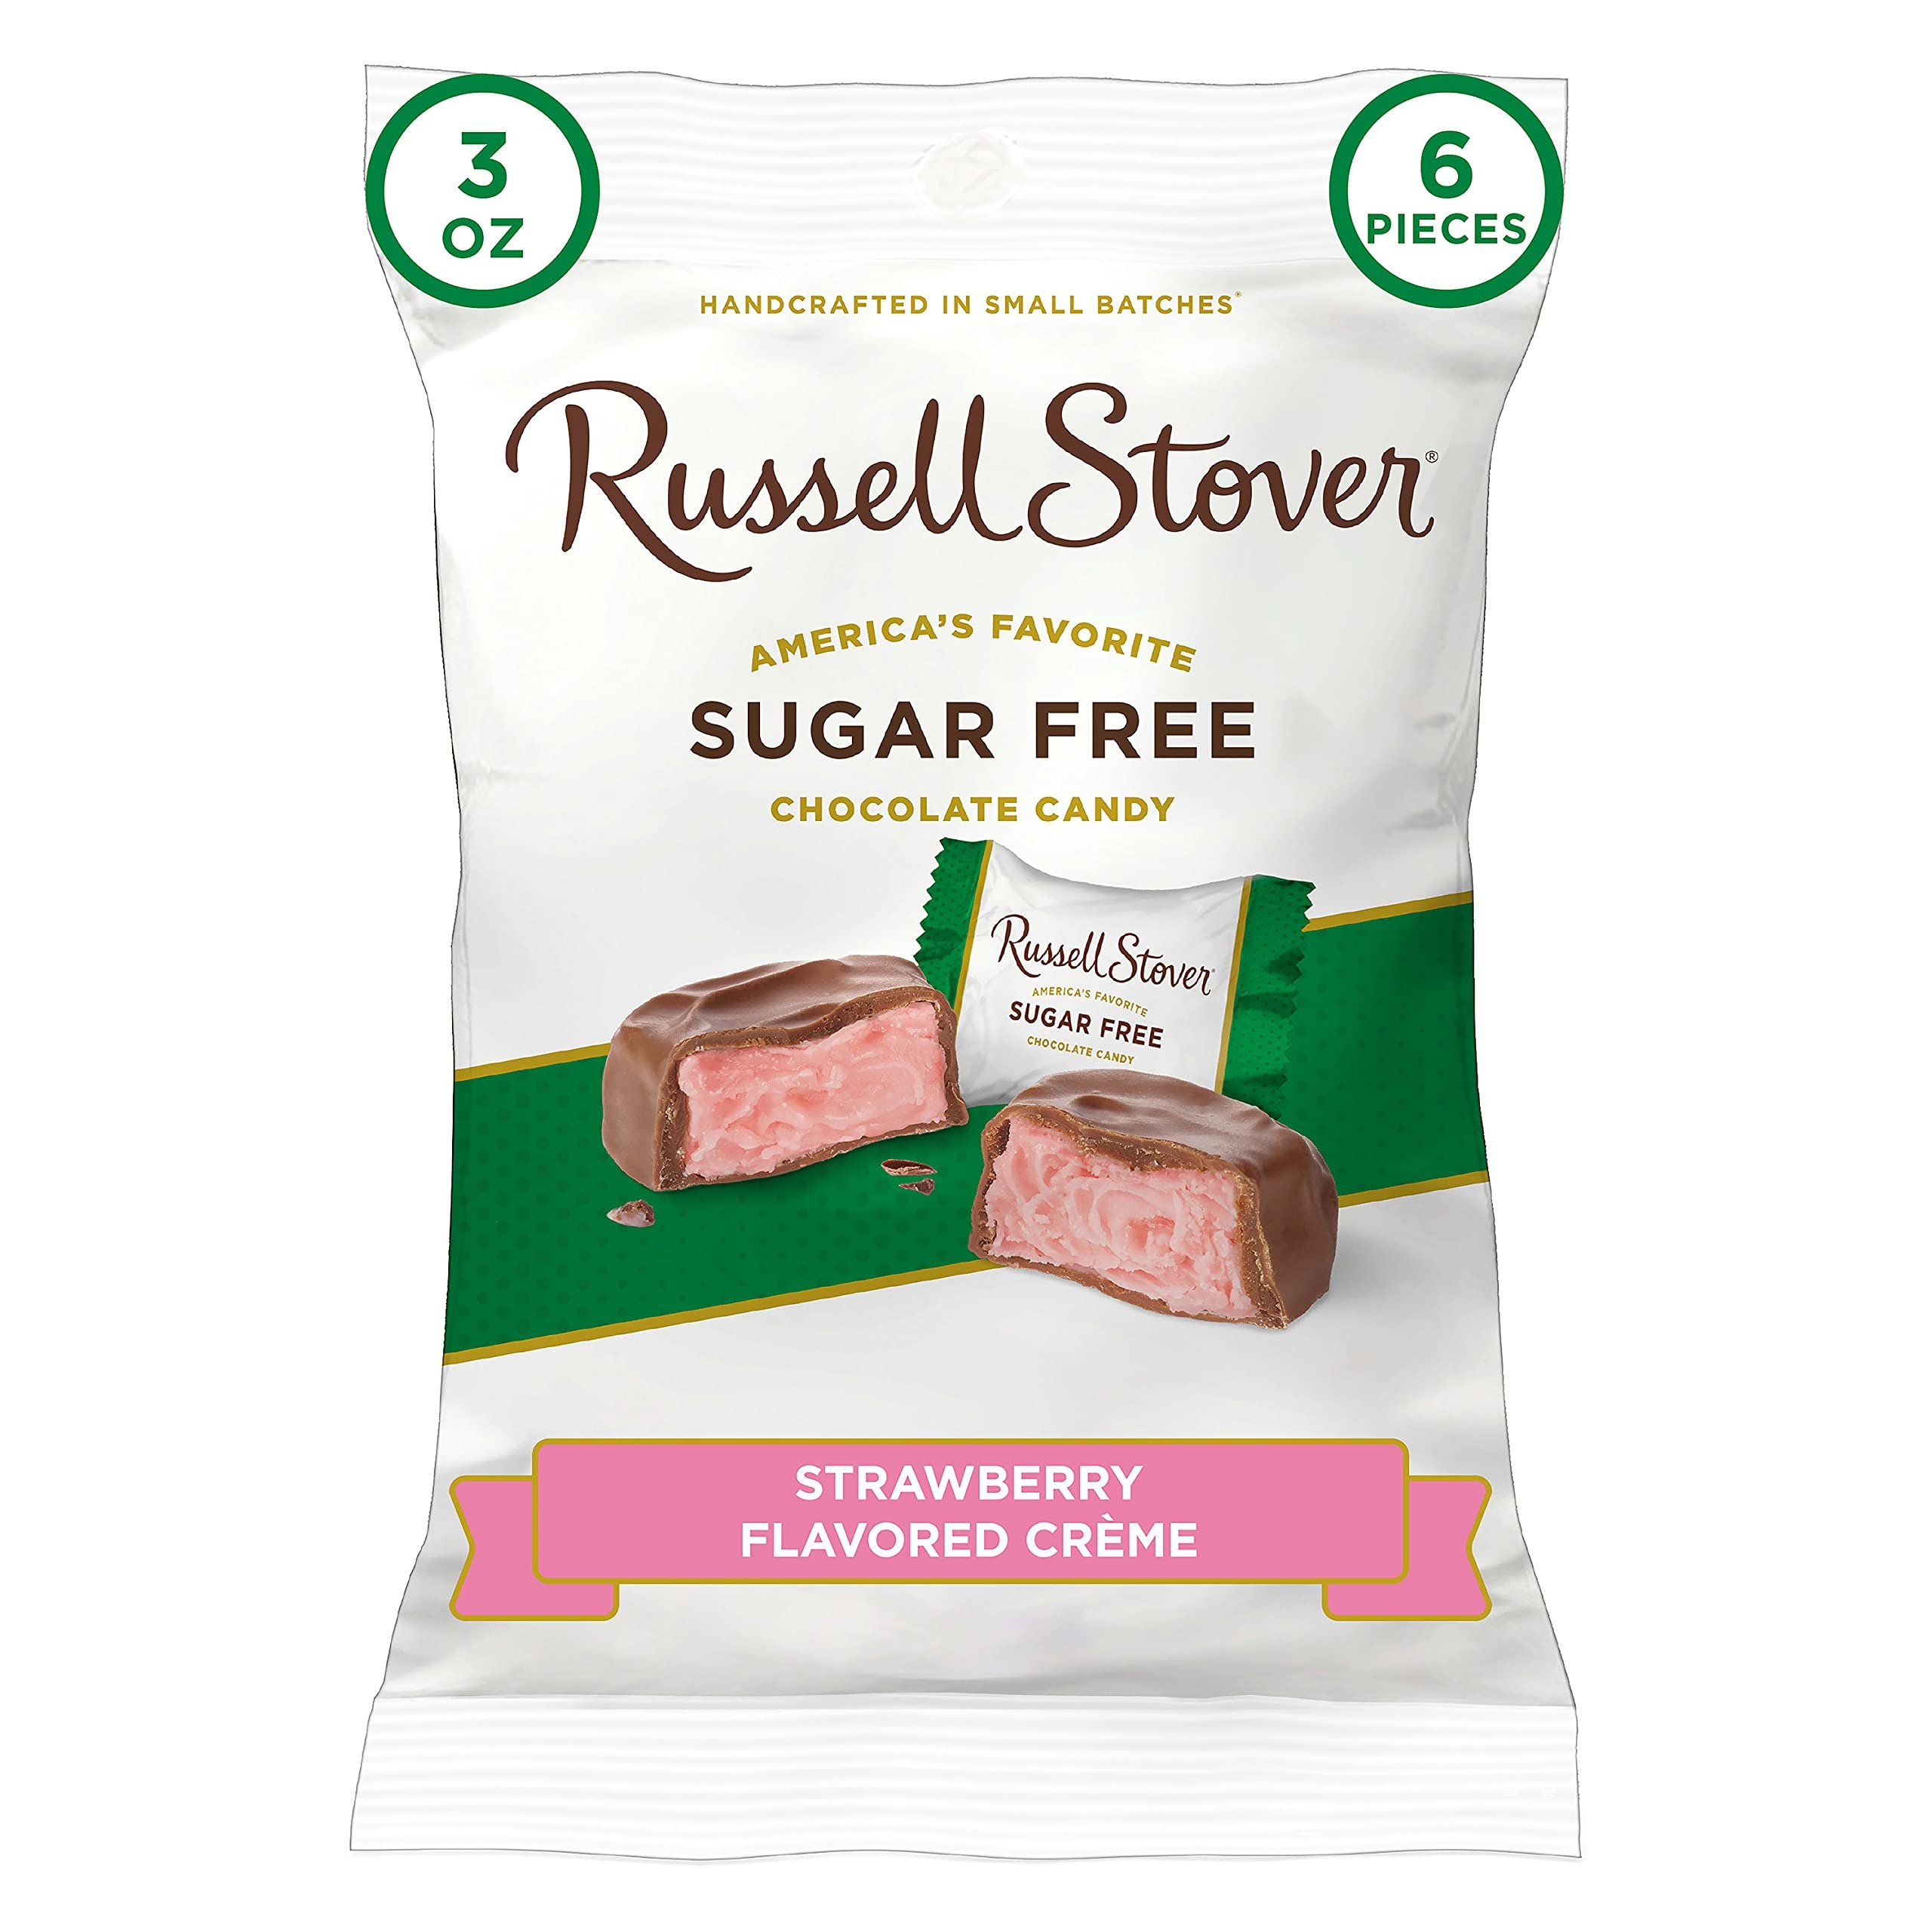
Item Name: Russell Stover Sugar Free Strawberry Cream with Stevia, 3 Ounce Bag, Pack of 12
Bullet Point 1: Strawberry Cream: Enjoy this classic combination without the sugar! Each piece of fluffy strawberry flavored creme is covered with smooth chocolate candy. Makes a great snack on the go. Individually wrapped
Bullet Point 2: Sugar Free: Satisfy your sweet tooth without the sugar! Great for low sugar diets, these guilt free treats are made with stevia extract for the taste you love, without the sugar
Bullet Point 3: Made From Scratch: Explore our full assortment of small-batch treats made with the finest ingredients. Caramels, nougats, nut clusters, chews, creams, truffles and whips make a great dessert
Bullet Point 4: Making Life Sweeter: Russell Stover is committed to making delicious, gift-worthy chocolates perfect for Christmas, Valentine's Day, Mother's Day, Father's Day, Birthdays, Graduations, and Anniversaries
Bullet Point 5: For Nearly A Century: Russell Stover has been crafting milk and dark chocolates, caramels, toffees, fruit crèmes, nut and peanut butter clusters, and hard and chewy candies
Value: 36.0
Unit: Ounce

Price: 6.8